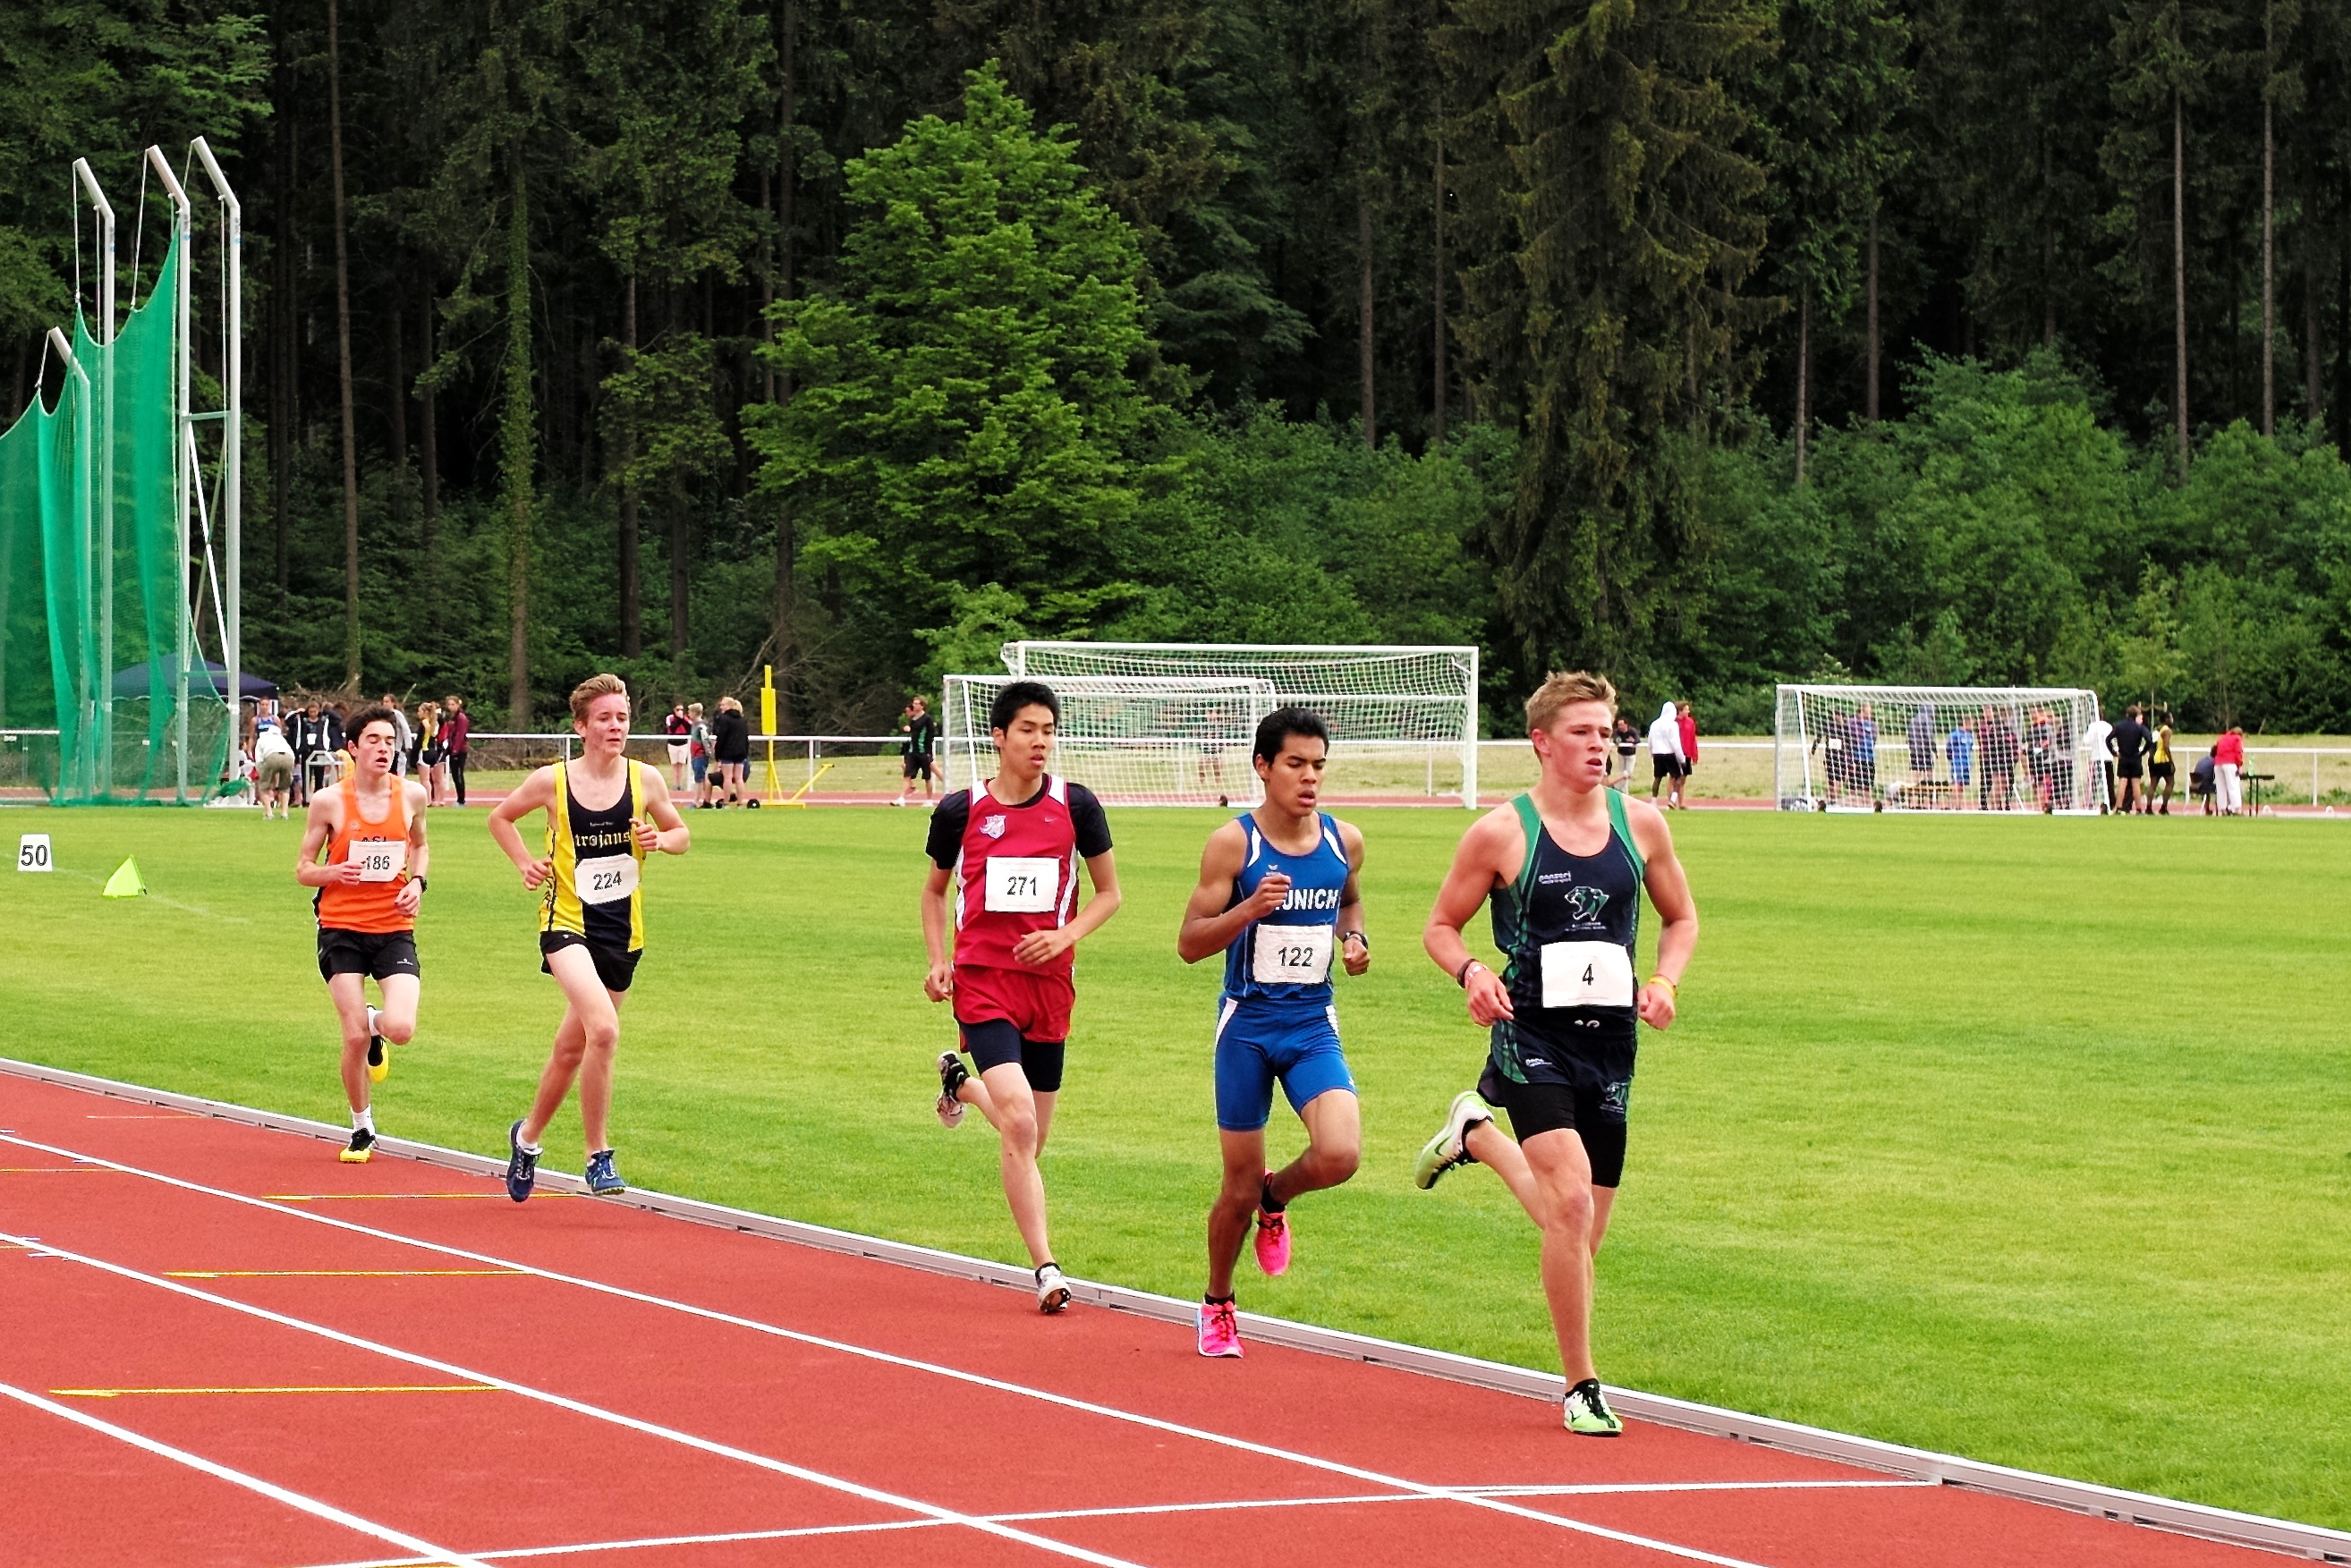
sports, athletics, sprint, physical exercise, human action, track and field athletics, middle distance running, 800 metres